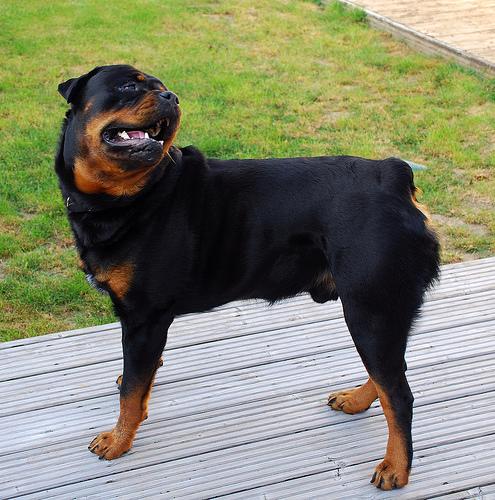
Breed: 224-n000060-Rottweiler